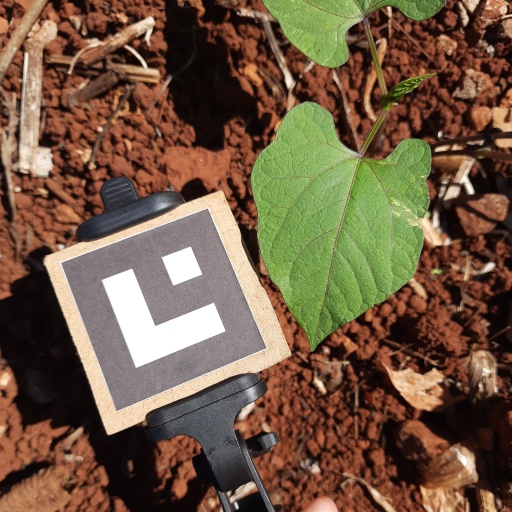
Observations: flat surface, no eating holes, under sunlight